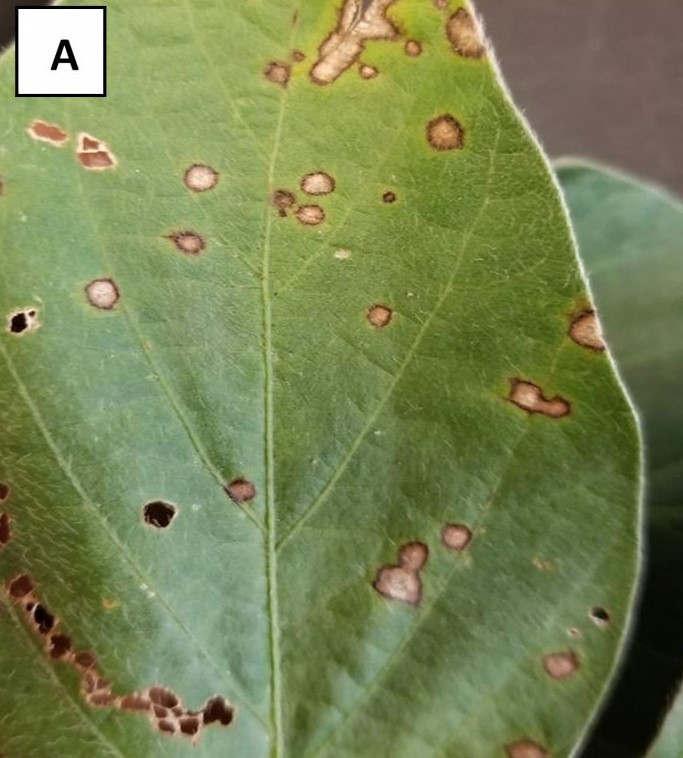
Plant: Soybean
Disease: soybean frog eye leaf spot